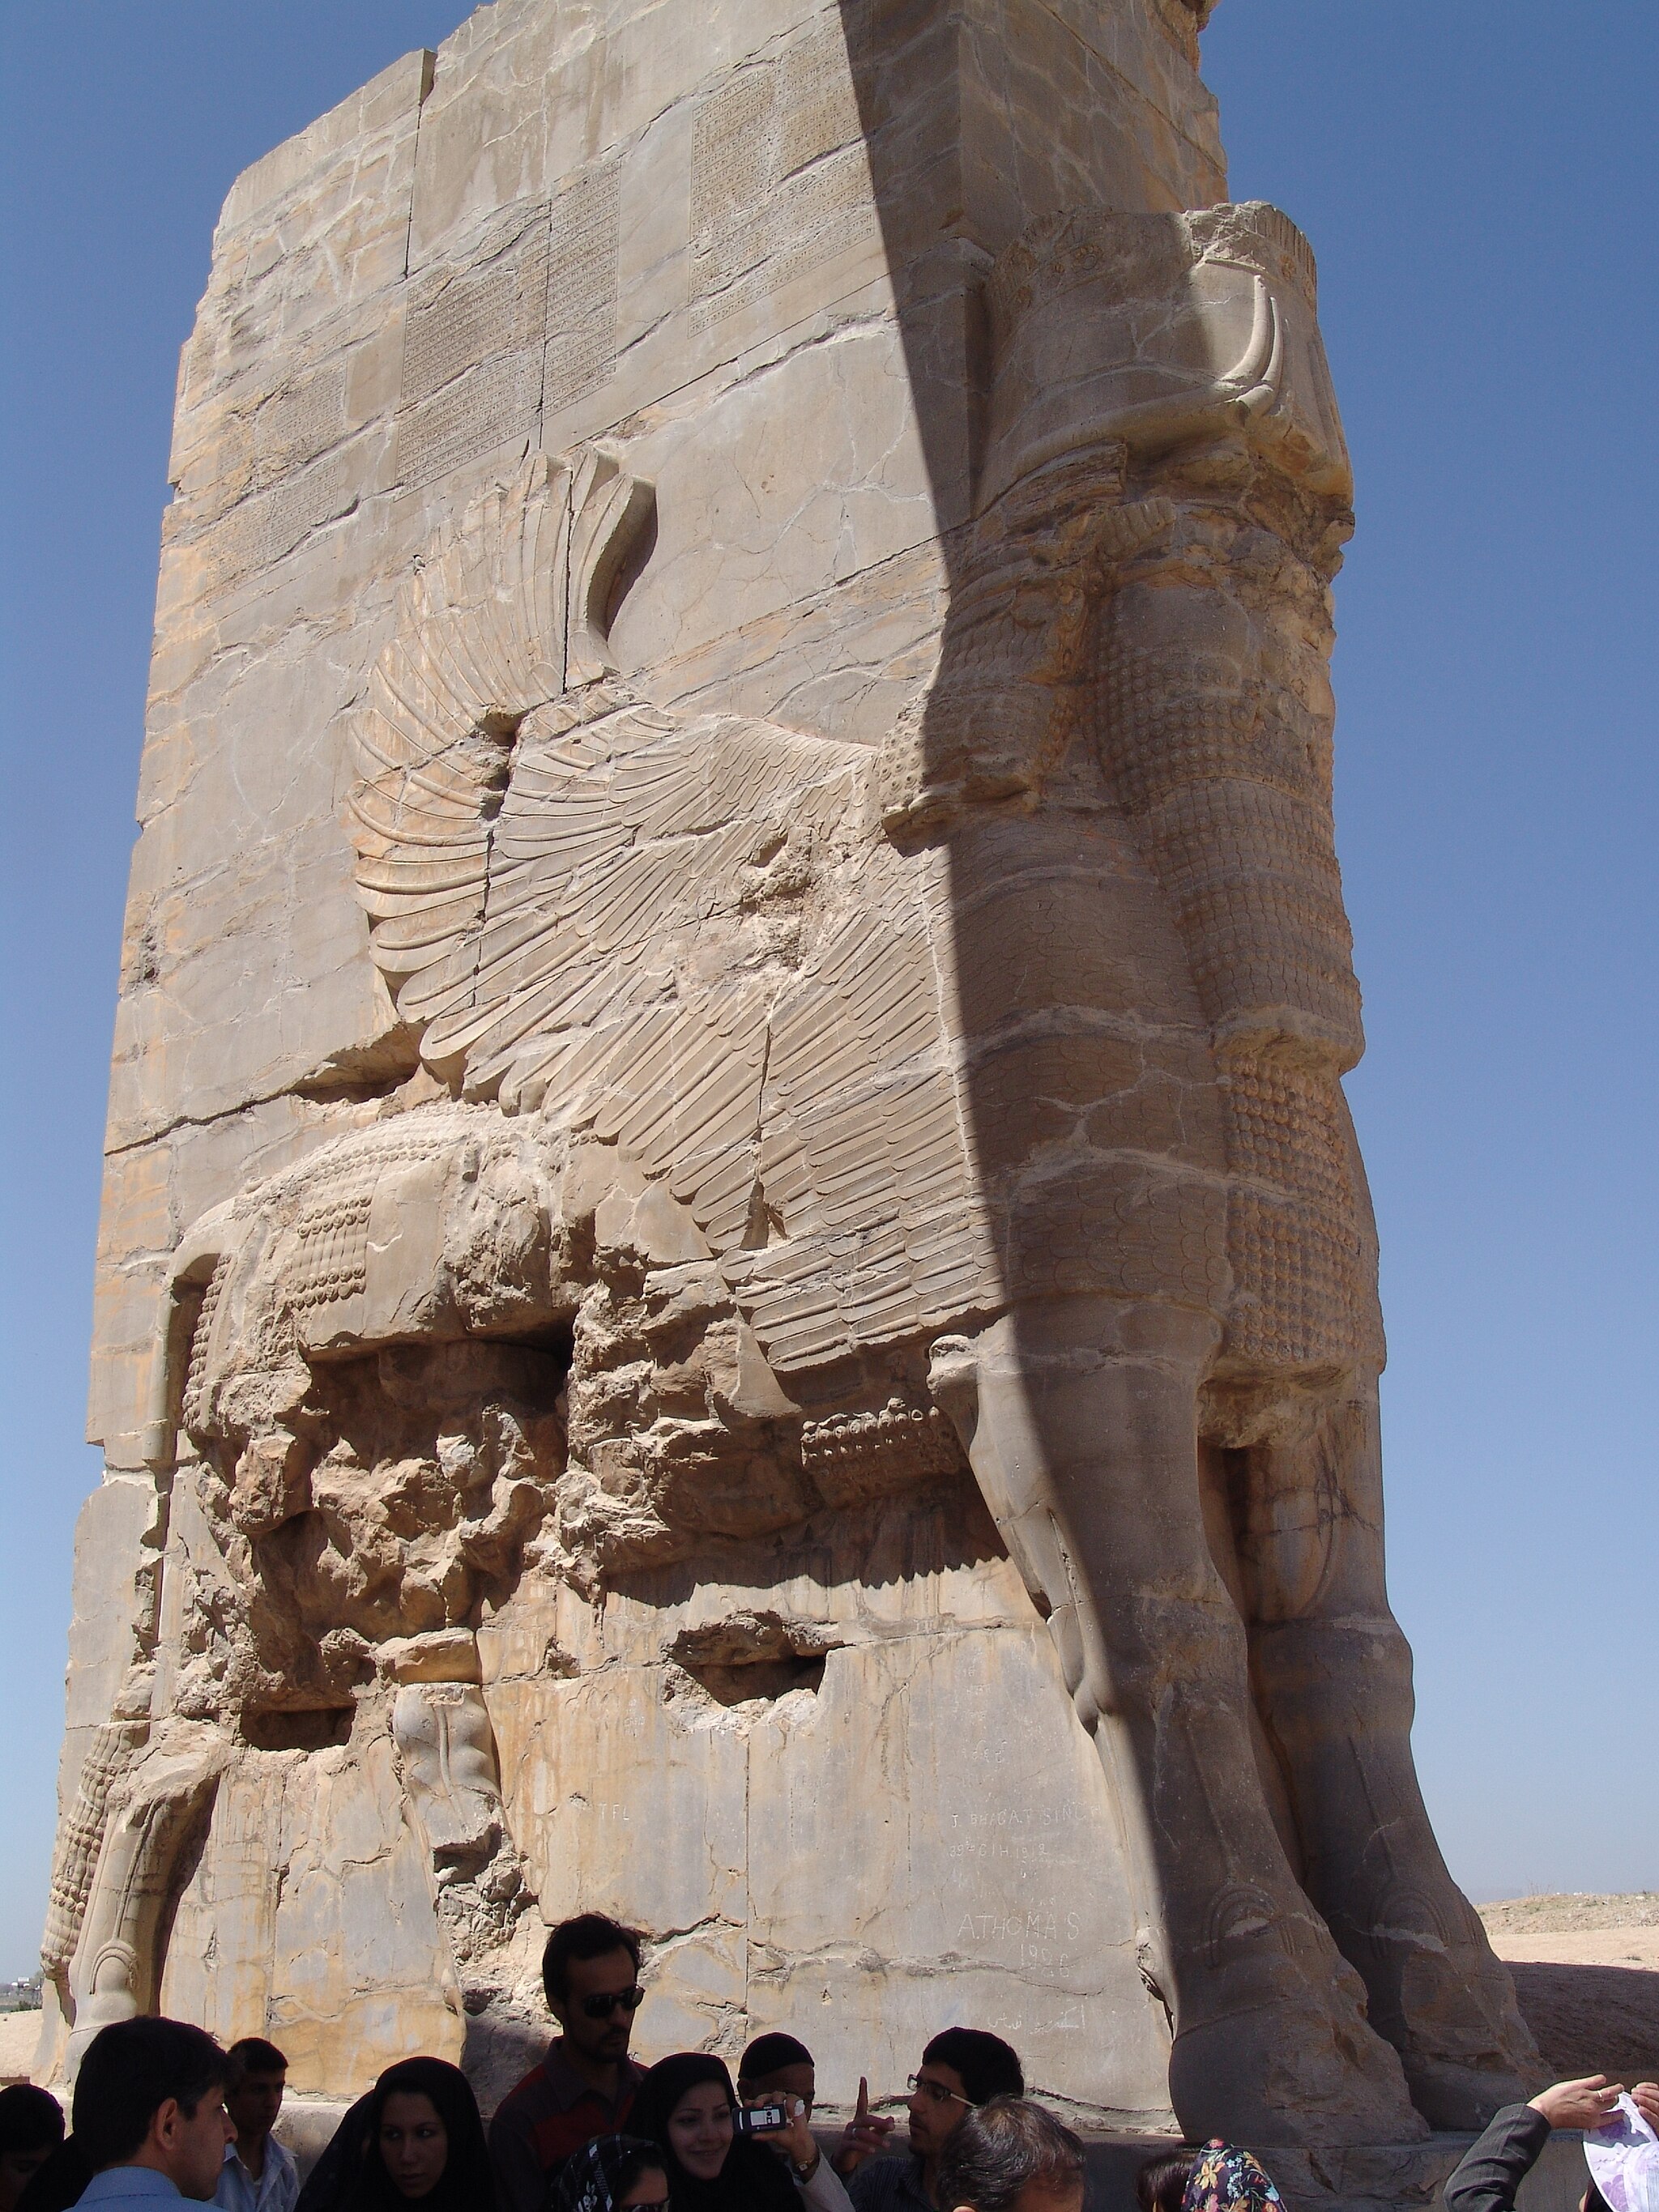
Title: Persepolis-Darafsh 1 (111)
Description: Persepolis
Date: 2008-03-21 12:04:48
Categories: GFDL, Taken with Sony DSC-F828, License migration redundant, Self-published work, Files with coordinates missing SDC location of creation, 2008 in Persepolis, Photos by Darafsh Kaviyani, Details of Gate of All Nations